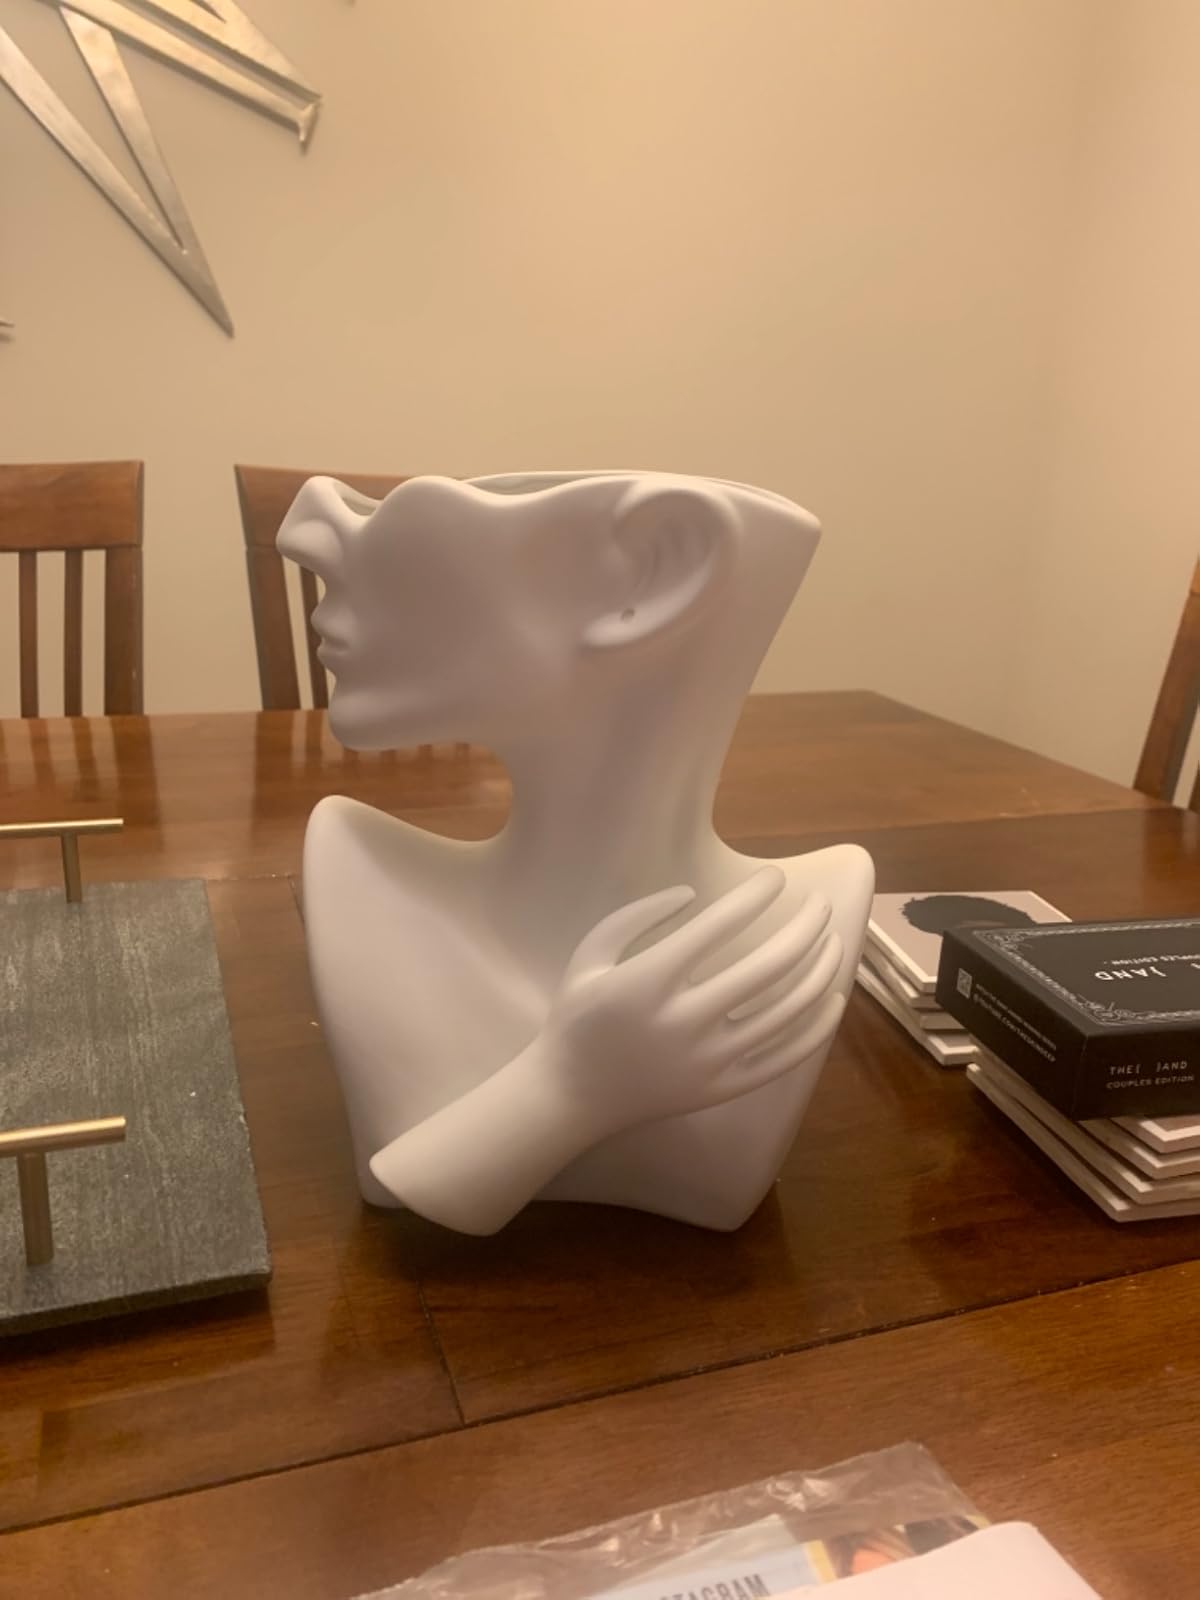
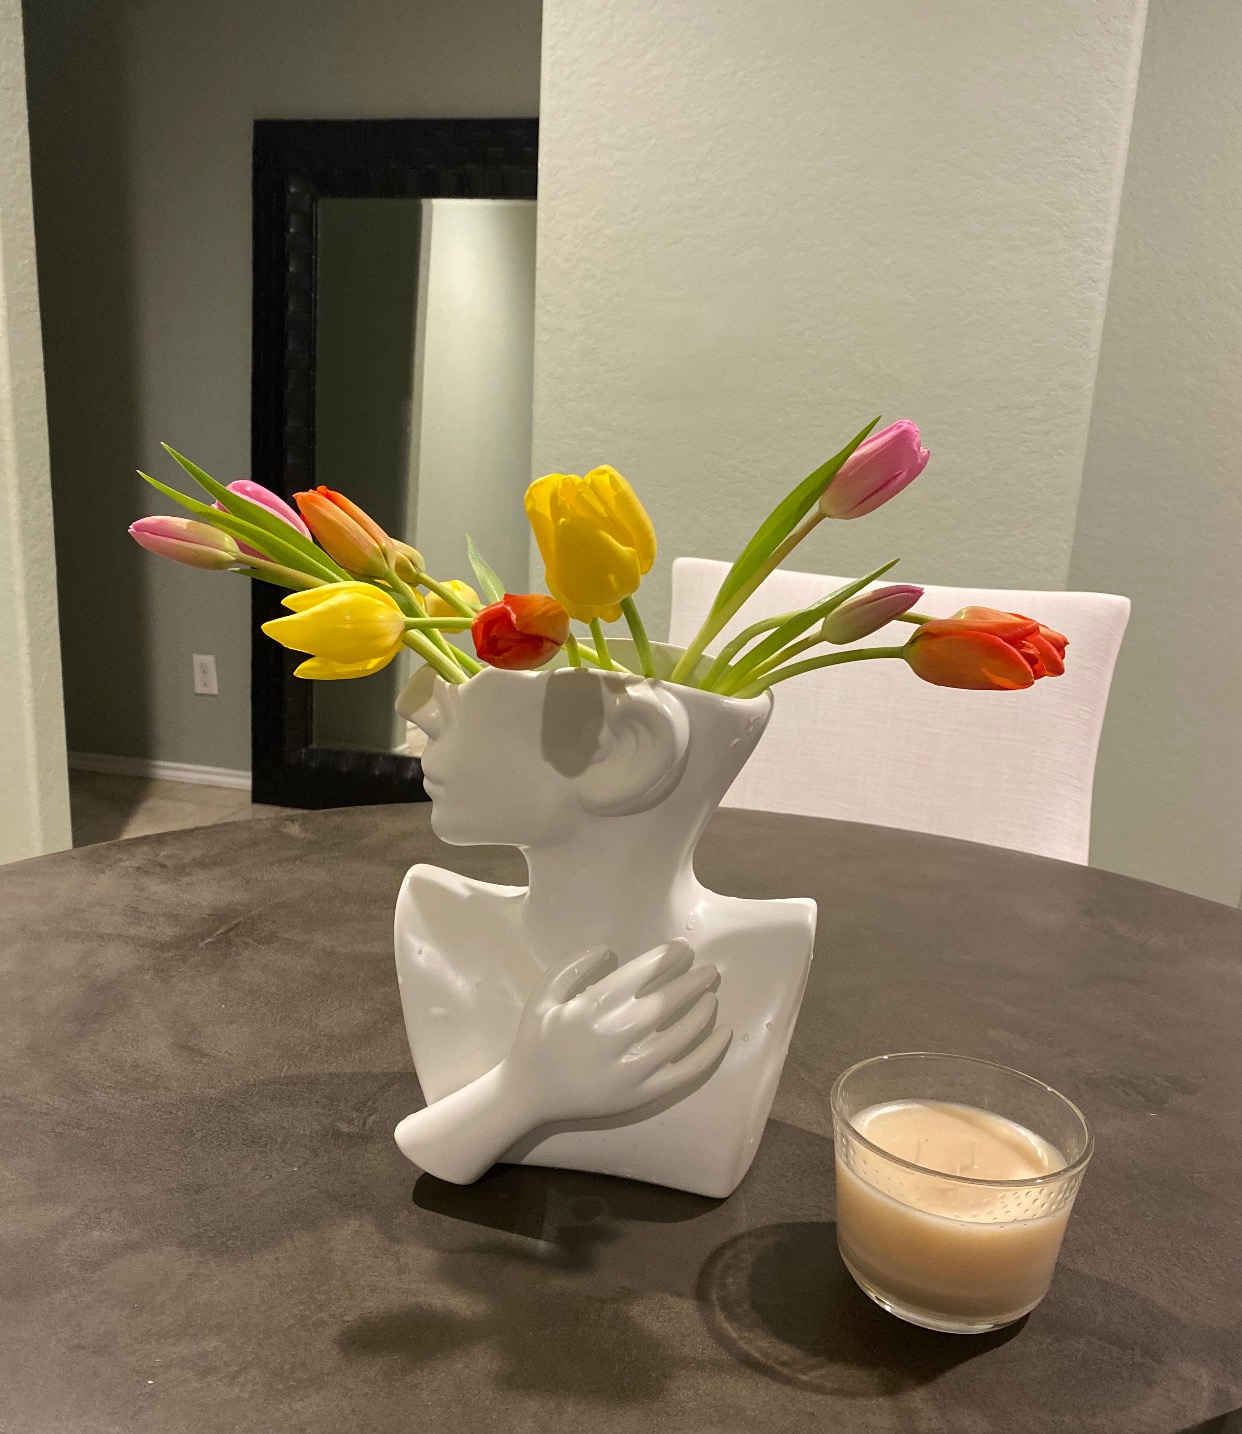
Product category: vase
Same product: yes